Leah Senior

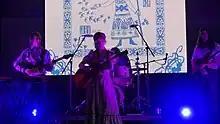
Leah Senior performing at Seasonal Fruits Festival in Brisbane September 2023

During 2017, Senior joined Jesse Williams, Jacob Booty, and Fabian Hunter-Shaw to record an EP as Girlatones. The band recorded a debut album "Fitting In Well", with Tam Matlakowski replacing Fabian Hunter-Shaw. This was followed by a second album "Horn If You’re Honky" in 2020 that was described by "Rhythms" as "a bit more rock’n’roll than the Go-Betweens". It was released by Lost & Lonesome Recording Co.